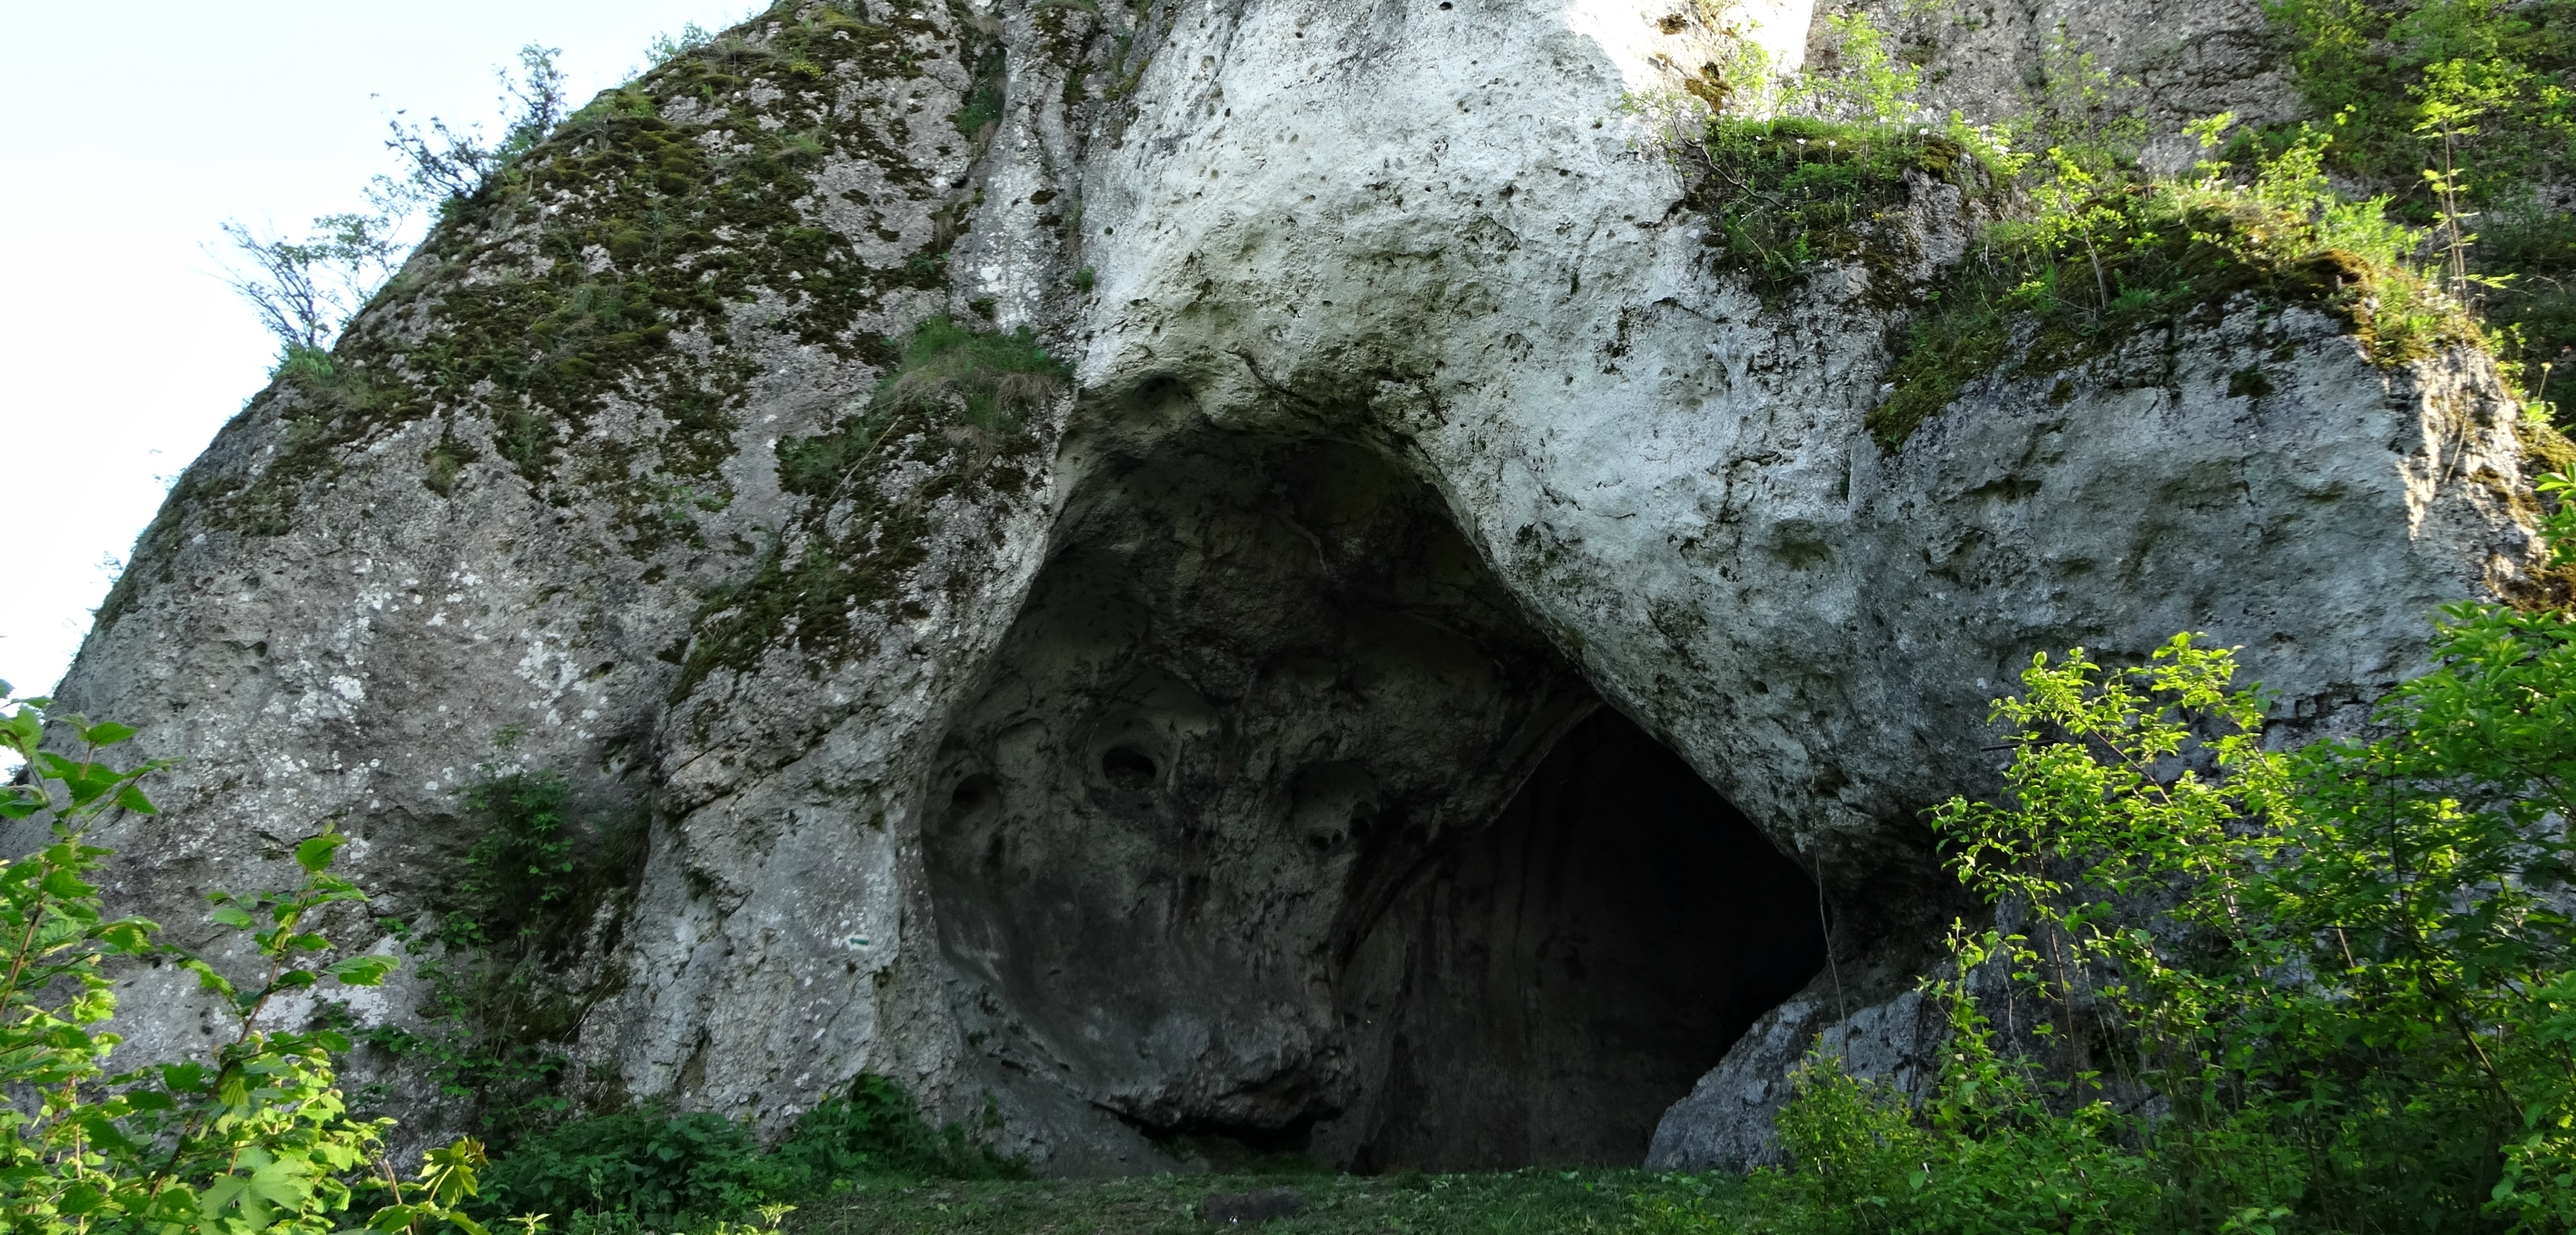
landscape, nature, rock, formation, cave, green, terrain, geology, poland, ravine, boulder, jura krakowsko czestochowa, smolen, cave clock